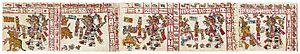
Pages 80 à 84 du Codex Vaticanus B. Les 5 signes ""porteurs d'années"" du cycle vénusien. Foundation for the Advancement of Mesoamercan Studies, Inc. (FAMSI). Español: Páginas 80 a 84 del Códice Vaticanus B. Los 5 signos ""portadores de años"" del ciclo venusiano. Foundation for the Advancement of Mesoamercan Studies, Inc. (FAMSI)."
"Le calendrier aztèque était intimement lié à la mythologie des anciens peuples de la Mésoamérique, ceux qui jadis occupaient le plateau central de l'actuel Mexique, et qui ont formé, entre nos XIVᵉ et XVIᵉ siècles ""occidentaux"", la civilisation aztèque. Exprimant un système de croyances chargé de représentations abstraites, le temps ""mexicain"" ne se distinguait pas radicalement de l'espace conçu comme un milieu hétérogène et doué de propriétés singulières selon les orientations cardinales. De même, à la différence de nos habitudes mentales, il n’était pas perçu comme linéaire, mais s’appréhendait de manière cyclique, à travers 3 systèmes comptables parallèles mettant en lumière des connaissances astronomiques élaborées. On parlera donc, par la suite, du ""système calendaire aztèque"", et de ses cycles spatio-temporels divinatoire, solaire et vénusien.